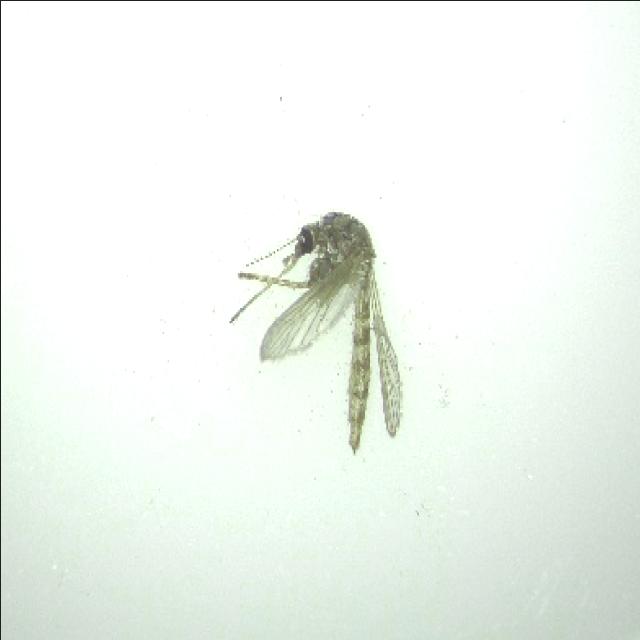
Species: aedes_vexans